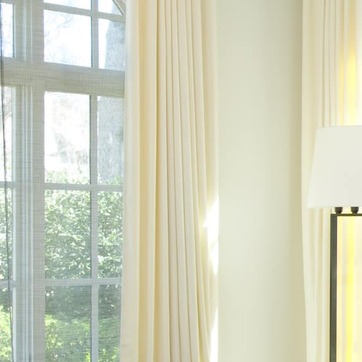
Material: fabric